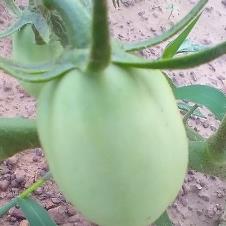
Crop: Tomato
Condition: healthy-fruit